Raw foodism

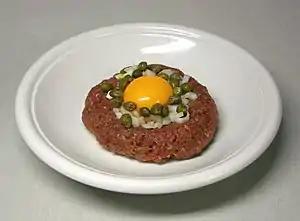
Steak tartare with raw egg, capers and onions

Raw animal food diets include any animal that can be eaten raw, such as uncooked, unprocessed raw muscle meats, organ meats, eggs, raw dairy, and aged, raw animal foods such as century eggs, fermented meat/fish/shellfish/kefir, as well as vegetables, fruits, nuts, and sprouts, but in general "not" raw grains, raw beans, and raw soy. Raw foods included in such diets have not been heated above . "Raw Animal Foodists" believe that foods cooked above this temperature have lost much of their nutritional value and are harmful to the body. Smoked meats are frowned upon by many Raw-Omnivores. Some distinguish between hot-smoked and cold-smoked.